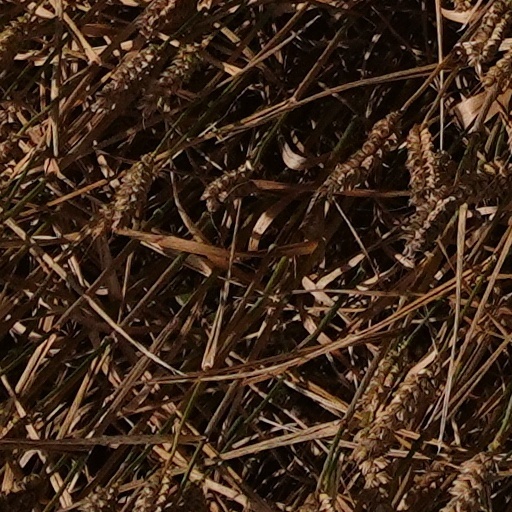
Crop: wheat